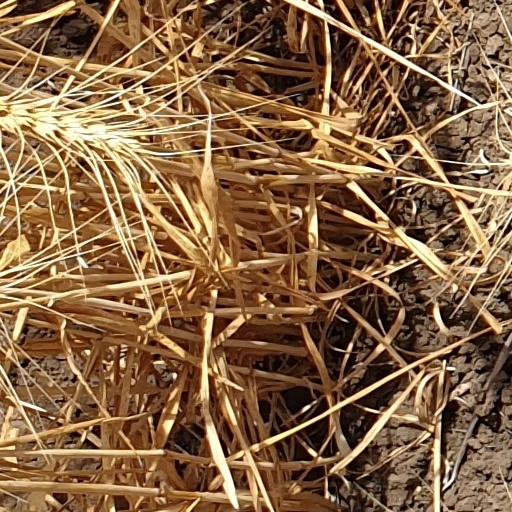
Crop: wheat